Red Robbins

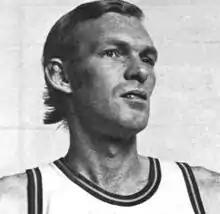
Robbins circa 1972

Austin "Red" Robbins (September 30, 1944 – November 18, 2009) was an American basketball player.